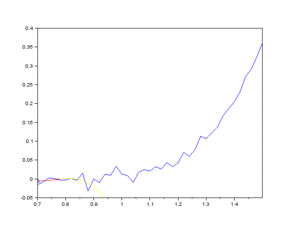
Lissage de données bruitées par la méthode de Savitzky-Golay (polynôme de degré 3, fenêtre glissante de 9 points). Courbe bleue
L'algorithme de Savitzky-Golay est une méthode utilisée en traitement du signal pour lisser une courbe et en extraire les dérivées successives. Il a été décrit en 1964 par Abraham Savitzky et Marcel Golay.